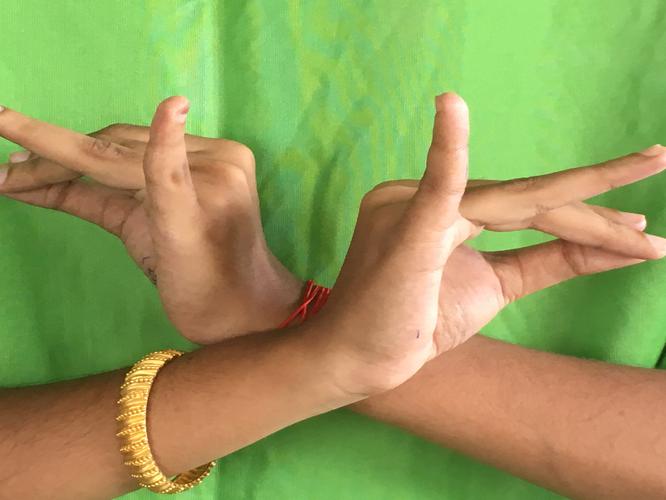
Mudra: Katakavardhana
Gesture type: double_hand